Angus, Scotland

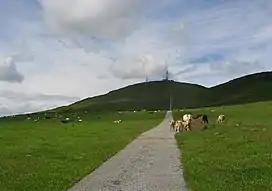
Craigowl Hill, highest of the Sidlaws, in southern Angus

Angus can be split into three geographic areas. To the north and west, the topography is mountainous. This is the area of the Grampian Mountains, Mounth hills and Five Glens of Angus, which is sparsely populated and where the main industry is hill farming. Glas Maol – the highest point in Angus at – can be found here, on the tripoint boundary with Perthshire and Aberdeenshire. To the south and east the topography consists of rolling hills (such as the Sidlaws) bordering the sea; this area is well populated, with the larger towns. In between lies Strathmore ("the Great Valley"), which is a fertile agricultural area noted for the growing of potatoes, soft fruit and the raising of Aberdeen Angus cattle.